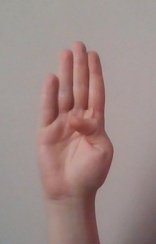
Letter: kaaf